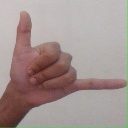
अक्षर: द